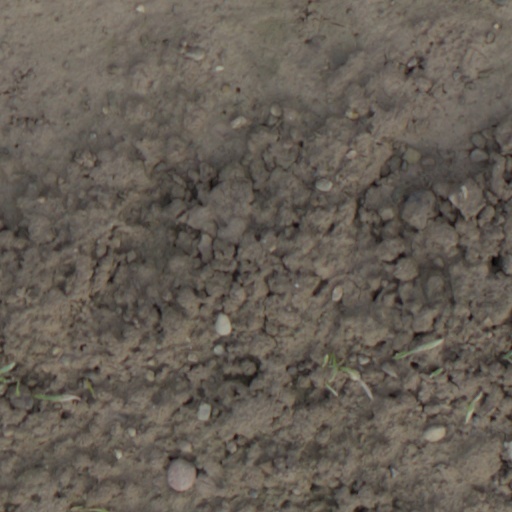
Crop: wheat